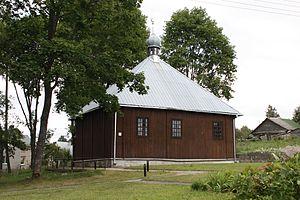
Keturiasdešimt Totorių est un village de Lituanie situé dans le district de Trakaï.